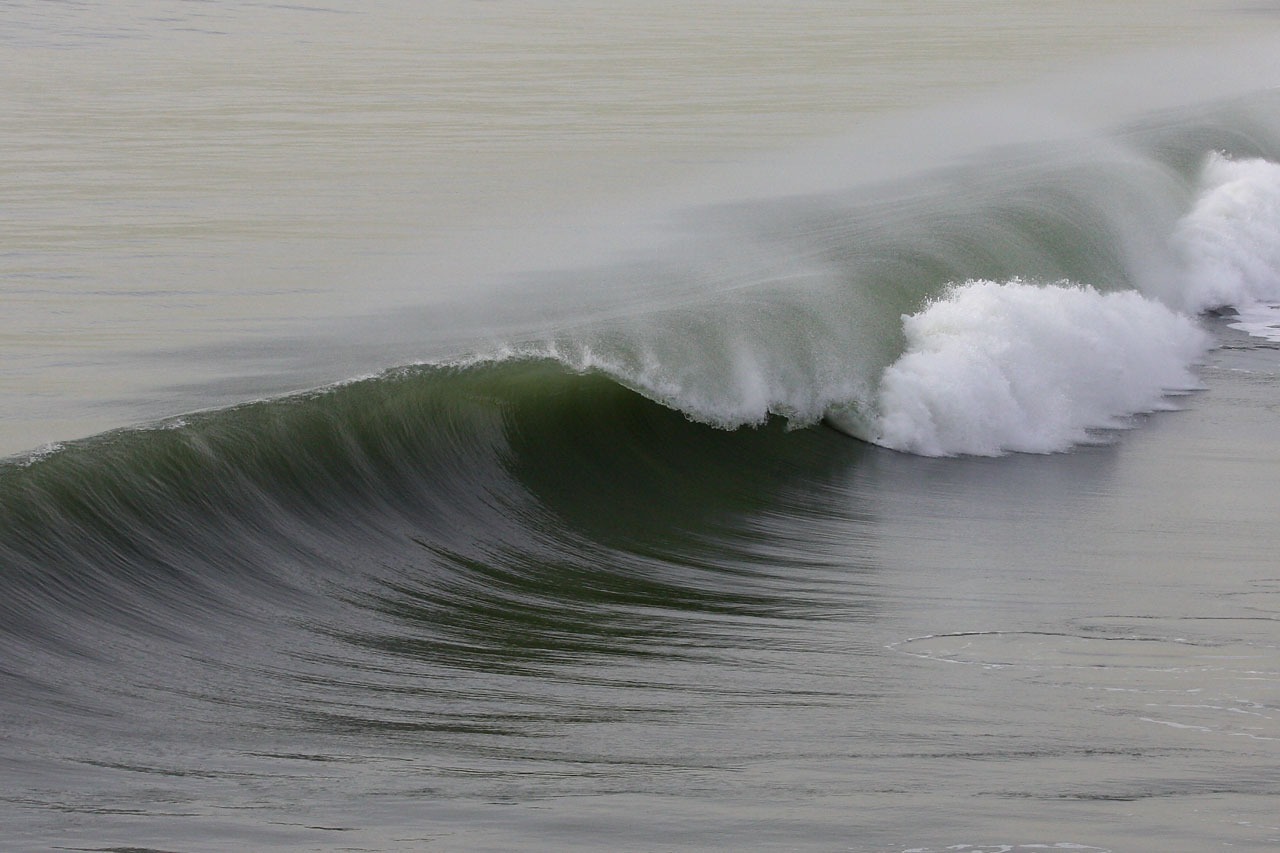
beach, sea, coast, water, nature, ocean, shore, wave, wind, surfing, weather, california, pacific, huntington, atmospheric phenomenon, wind wave, surface water sports